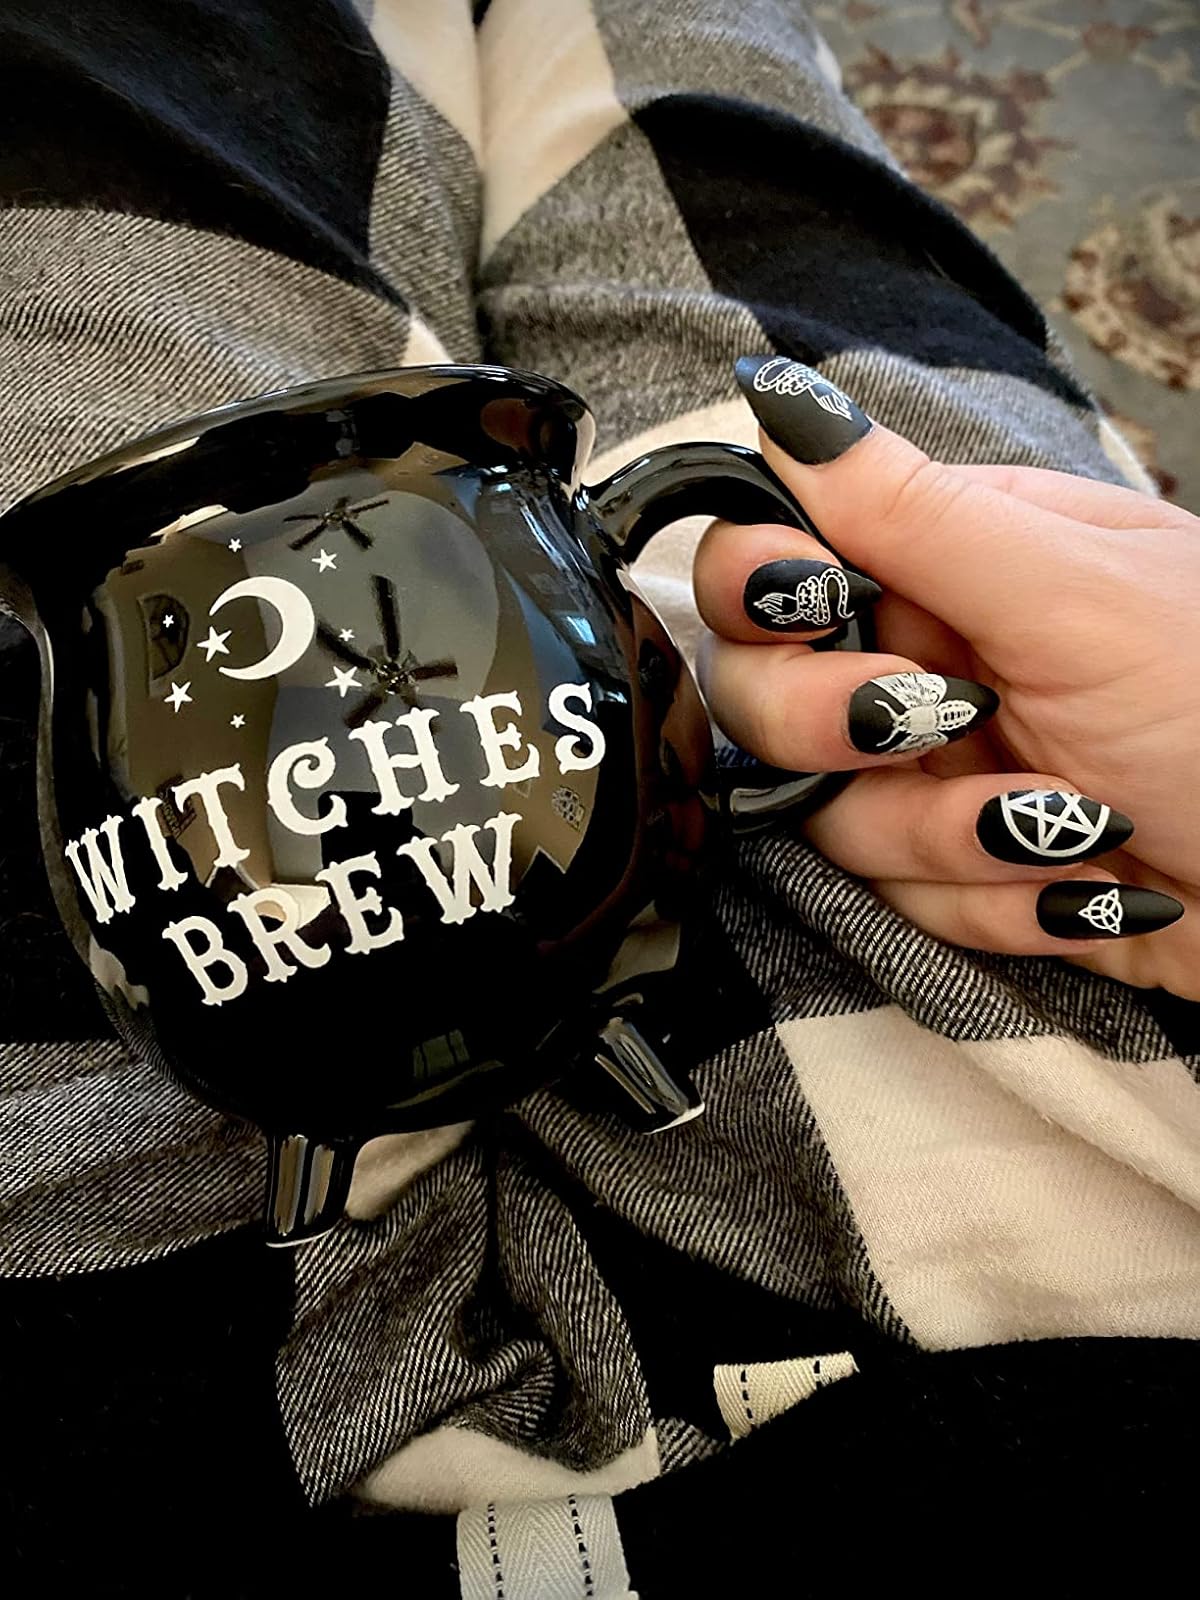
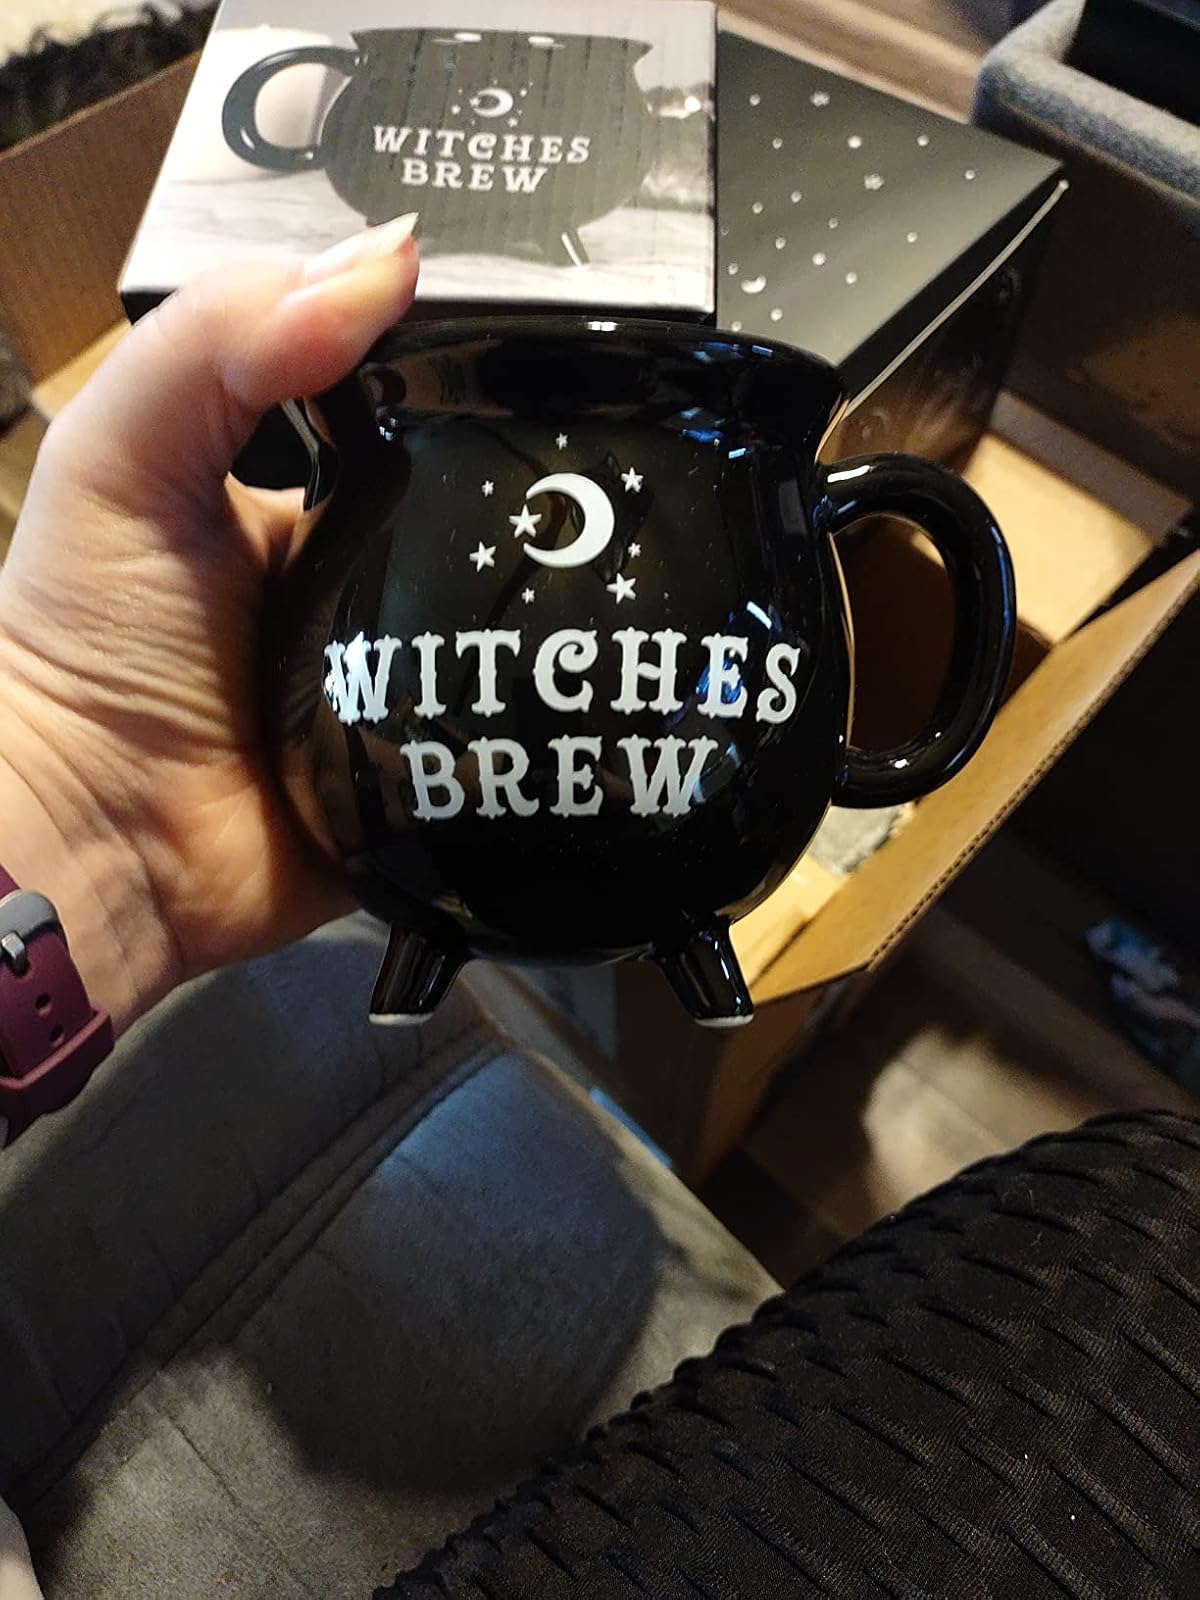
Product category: items_mug
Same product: yes